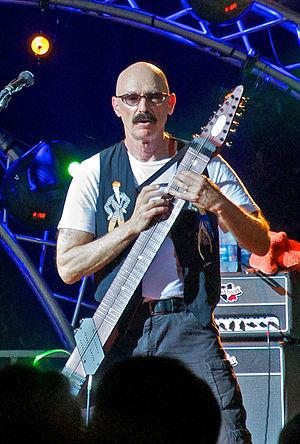
"Anthony Frederick Levin dit Tony, est un musicien et compositeur américain, spécialisé dans la basse électrique, le Chapman Stick et la contrebasse. Il chante et joue aussi occasionnellement des claviers. Levin est surtout connu pour son travail avec King Crimson et Peter Gabriel. Il a également formé les groupes ""Liquid Tension Experiment"", ""Bruford Levin Upper Extremities"", il a fait partie des ""ProjeKct One"" et ""ProjeKct Four"" de King Crimson et dirige son propre groupe, ""Stick Men"".
King Crimson est un groupe rock progressif britannique, originaire de Londres, en Angleterre. Avec des albums tels que In the Court of the Crimson King ou Red, il est considéré comme l'un des représentants majeurs du rock progressif.